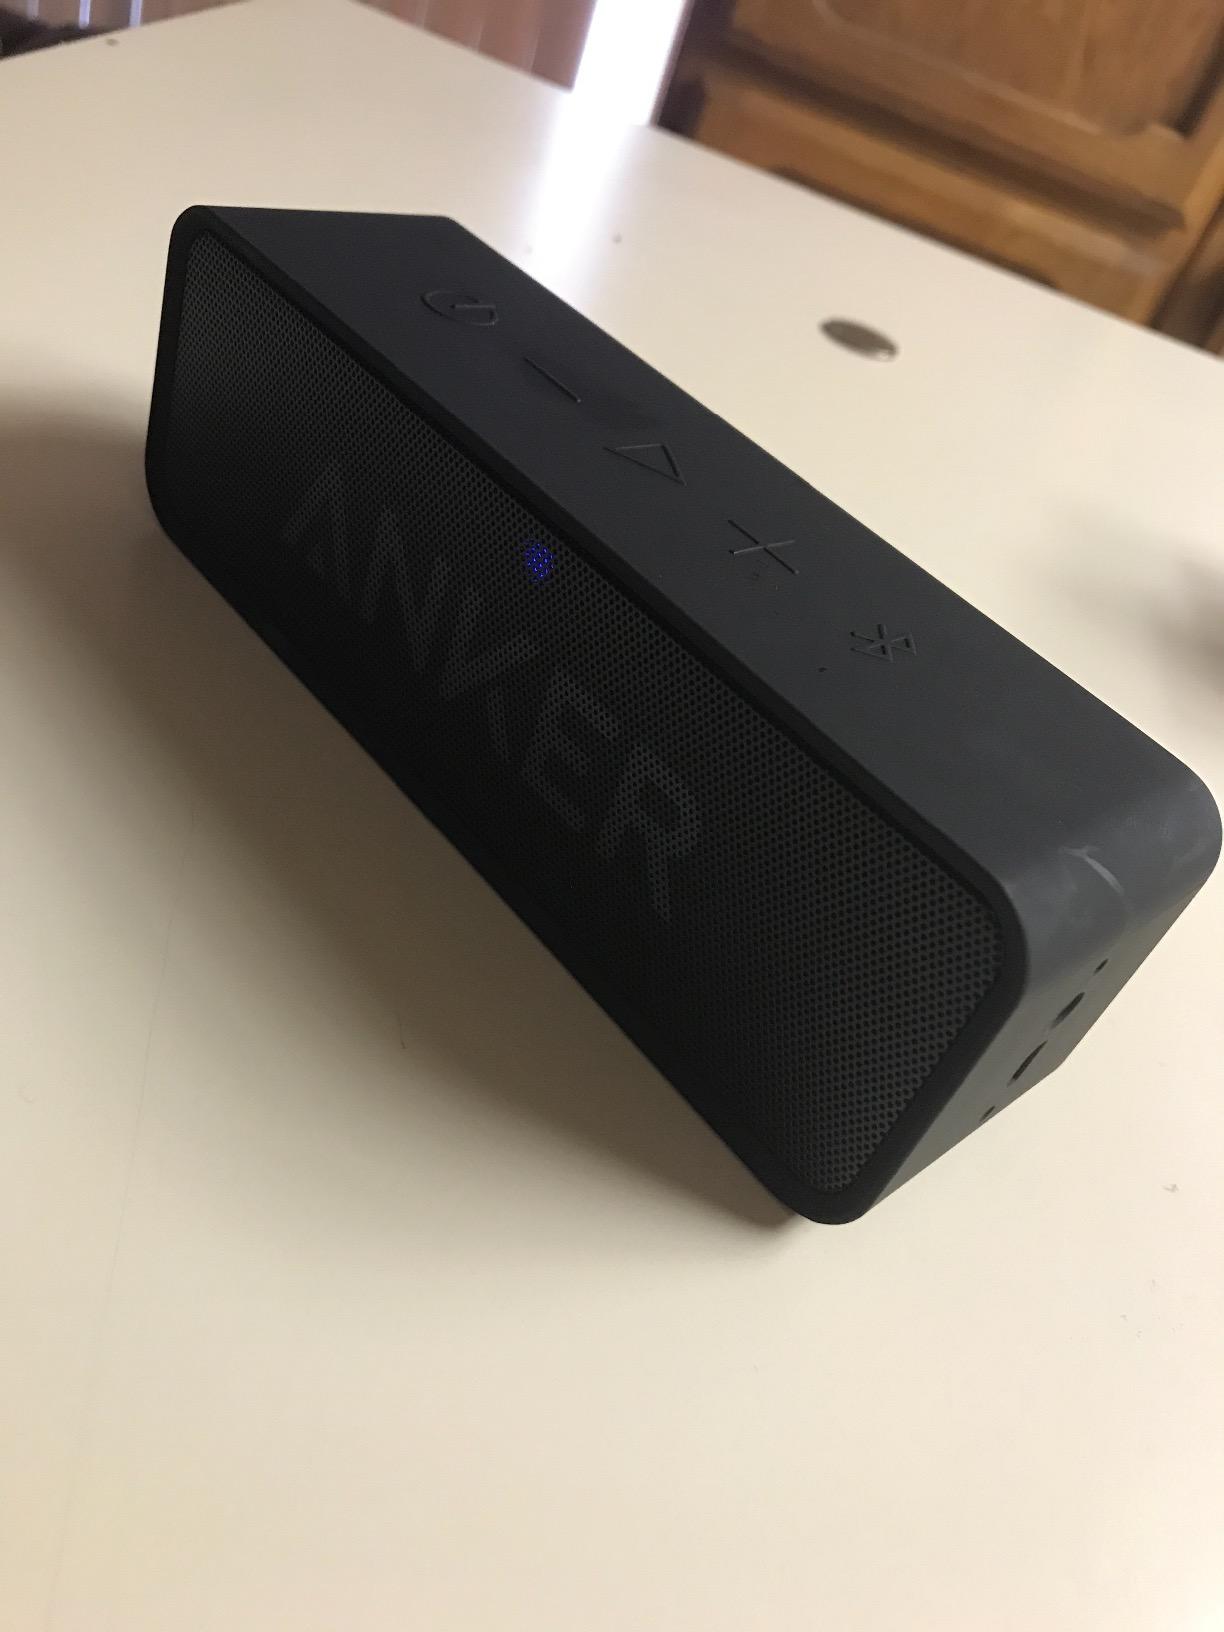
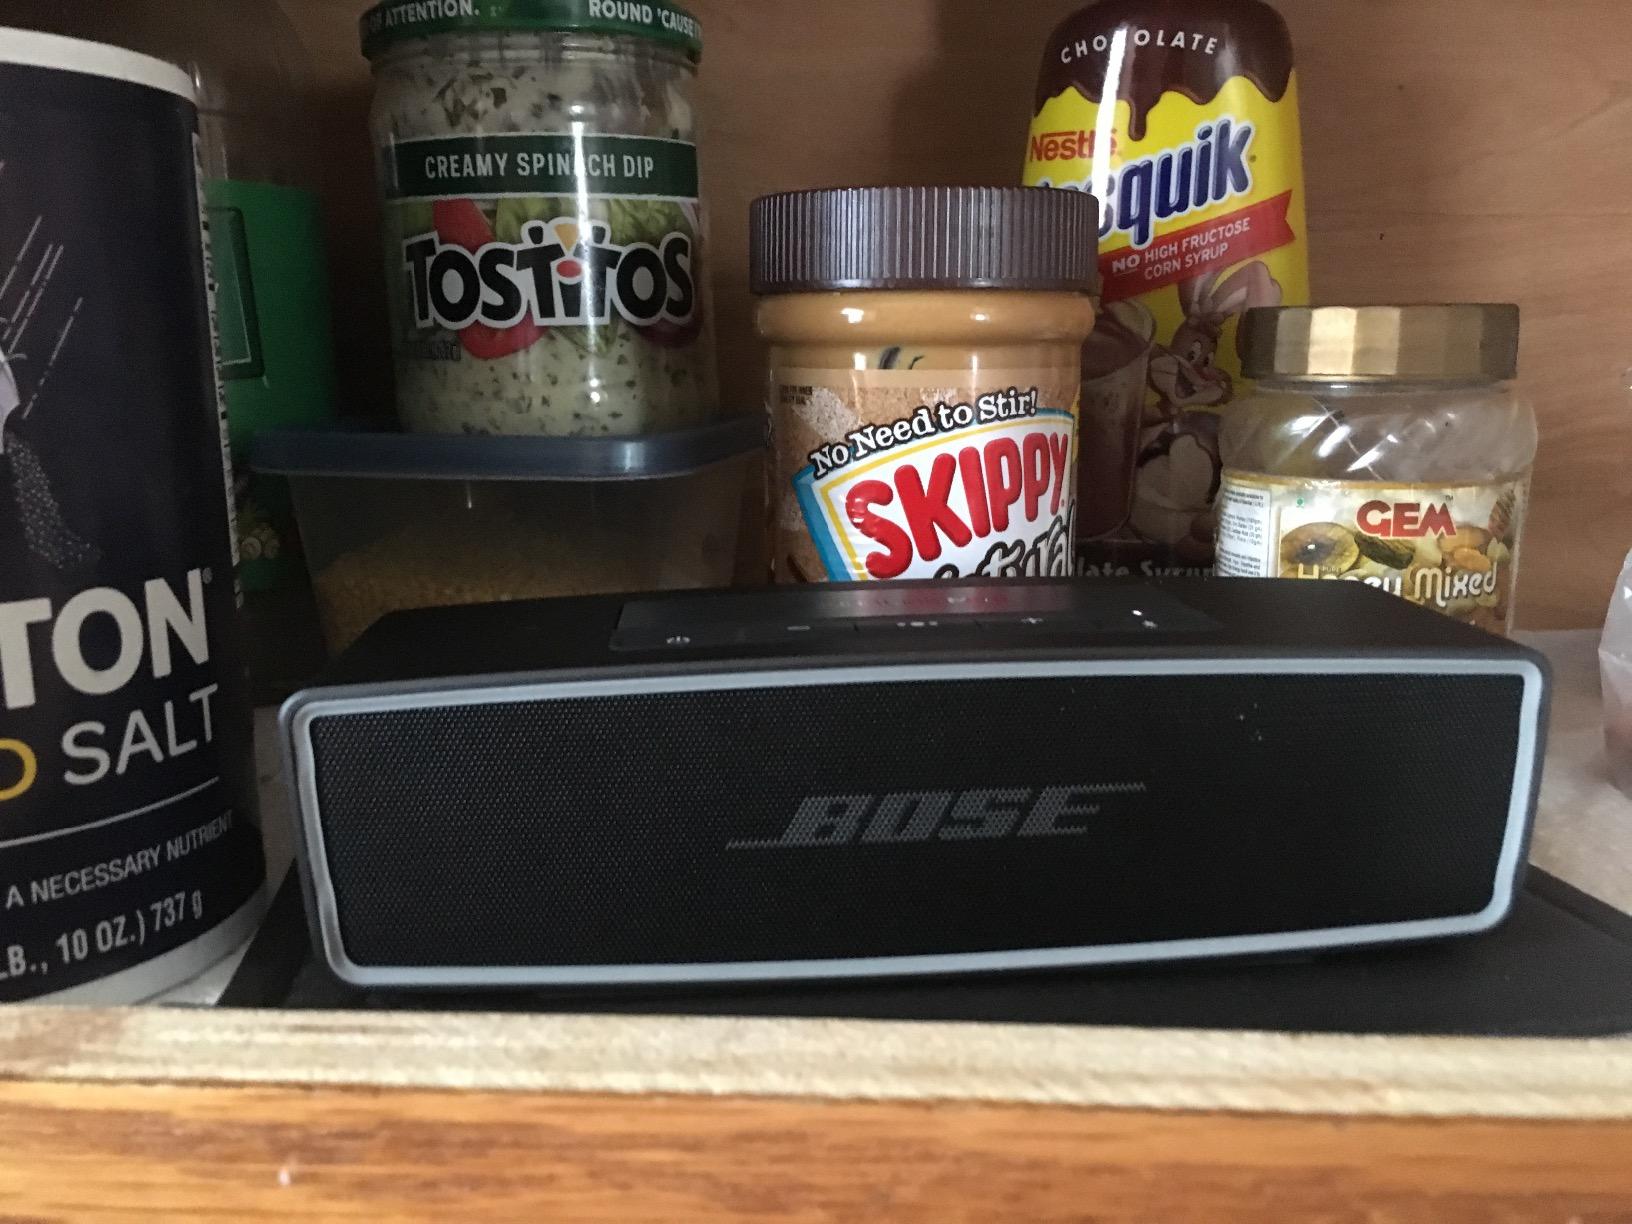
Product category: speaker
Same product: no